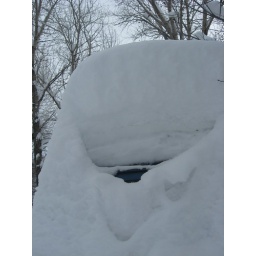
The black spot is the top of my rear window in the van. More snow